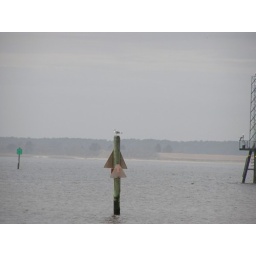
Sights of sand and shore - flora and fauna found in the Coastal Plain.